Adenosine diphosphate receptor inhibitor

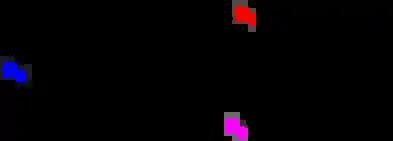
SAR for clopidogrel and prasugrel, group R1, R2 and R3 are different.

Cangrelor and ticagrelor are new classes of reversible P2Y receptors that have been developed to target the issues of safety (bleeding) and non-responders which the thienopyridines have. Natural ligands like adenosine triphosphate (ATP) were shown to inhibit platelet aggregation and has been identified as a weak antagonist. Cangrelor and ticagrelor are nucleotide analogues that have a chemical structure that resembles adenosine triphosphate (ATP). ATP can be metabolised in cardiovascular tissues to pro-aggregatory ADP, AMP or adenosine. Replacement of anhydride oxygen between phosphorus β (Pβ) and phosphorus γ (Pγ) with di-Chloro or di-Fluoro-methylene leads to a compound that is equipotent to ATP and have a similar pKa. Because of this replacement the metabolism of ATP to pro-aggregatory can be avoided. By adding S-propyl at the chainlength it had a major impact on the activity. Addition of monosubstituted alkyl amine at the C4 position of the adenosine led to a tenfold increase in activity and also the length of the alkylamine substituent correlated with offset of effect. By adding methylsulfanylethylamino group at the C4 position and trifluoropropylsulfanyl at the chainlength leads to the formation of the drug cangrelor that has enhanced activity. Cangrelor has a 78% mean recovery of ADP induced platelet aggregation in rat after 20 minutes comparison to compound 1C which has a less than 10% recovery.